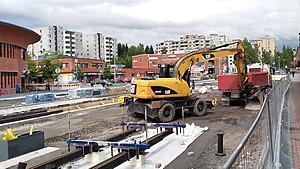
Le métro léger de Tampere ou tramway de Tampere est un métro léger de l'agglomération de Tampere en Finlande.